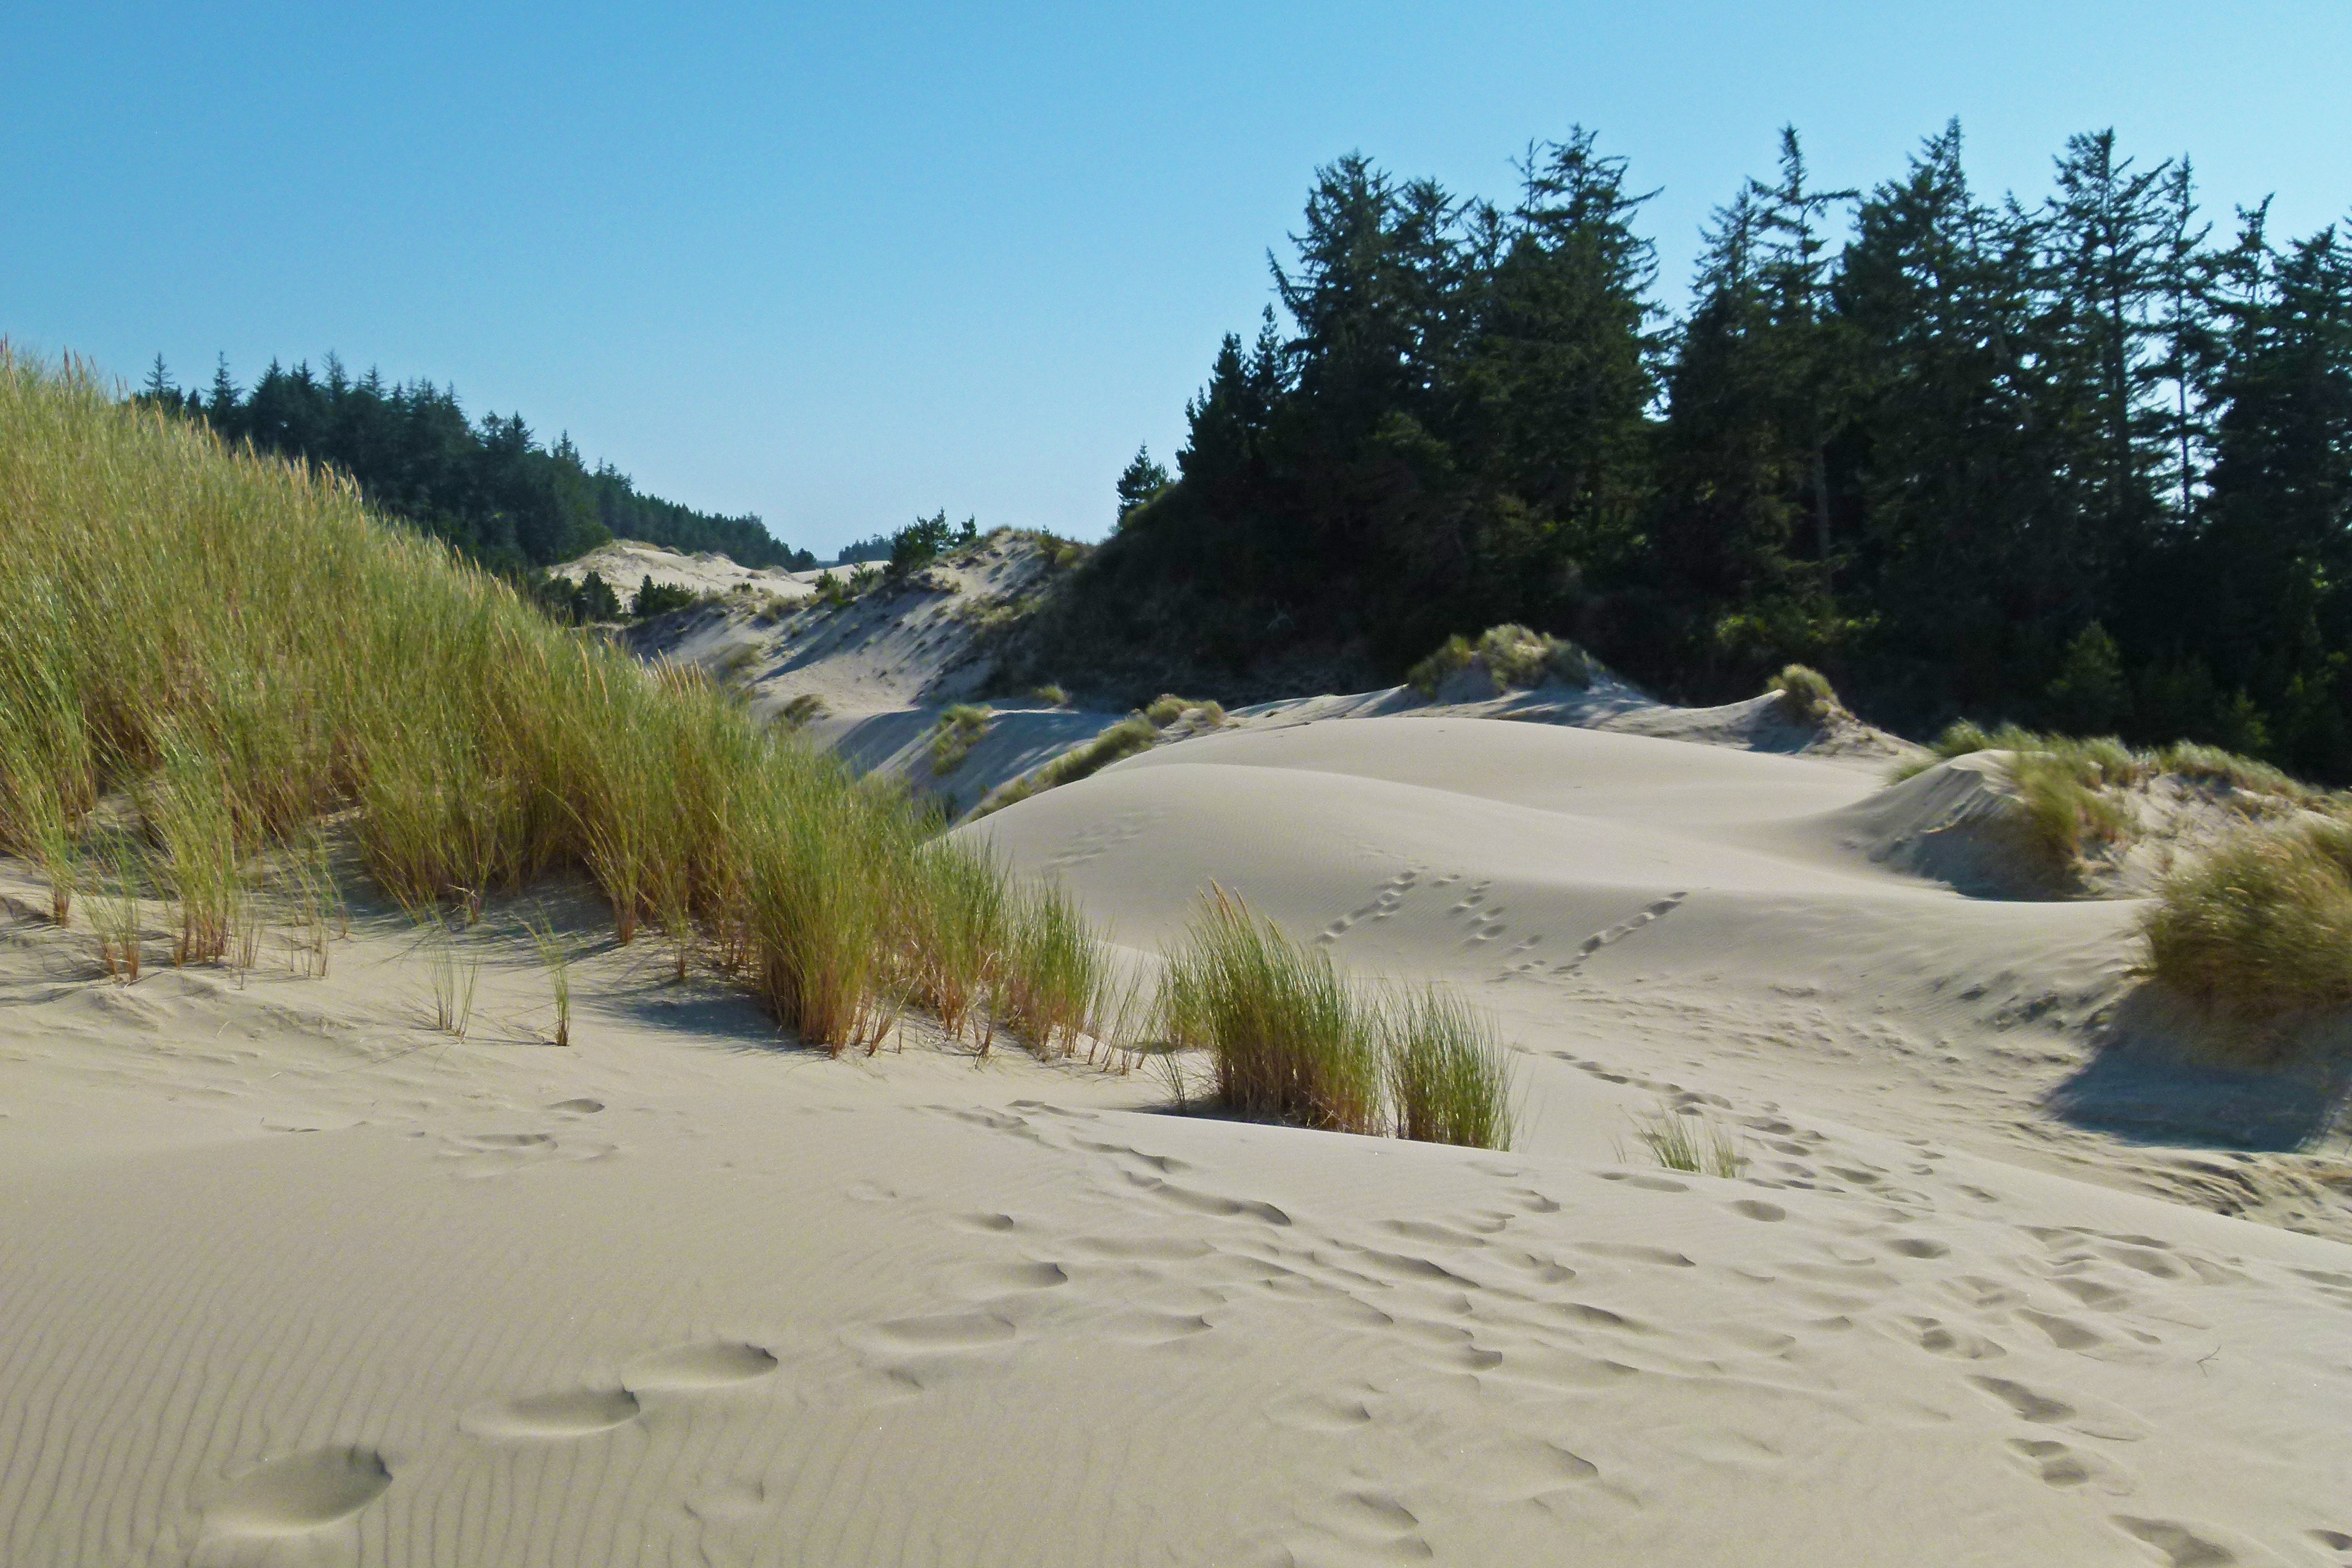
landscape, coast, sand, dune, shoreline, scenery, usa, trees, plateau, habitat, ecosystem, wadi, oregon, landform, sea grass, sand dunes, sand pattern, coastal line, natural environment, geographical feature, aeolian landform, dunes national park